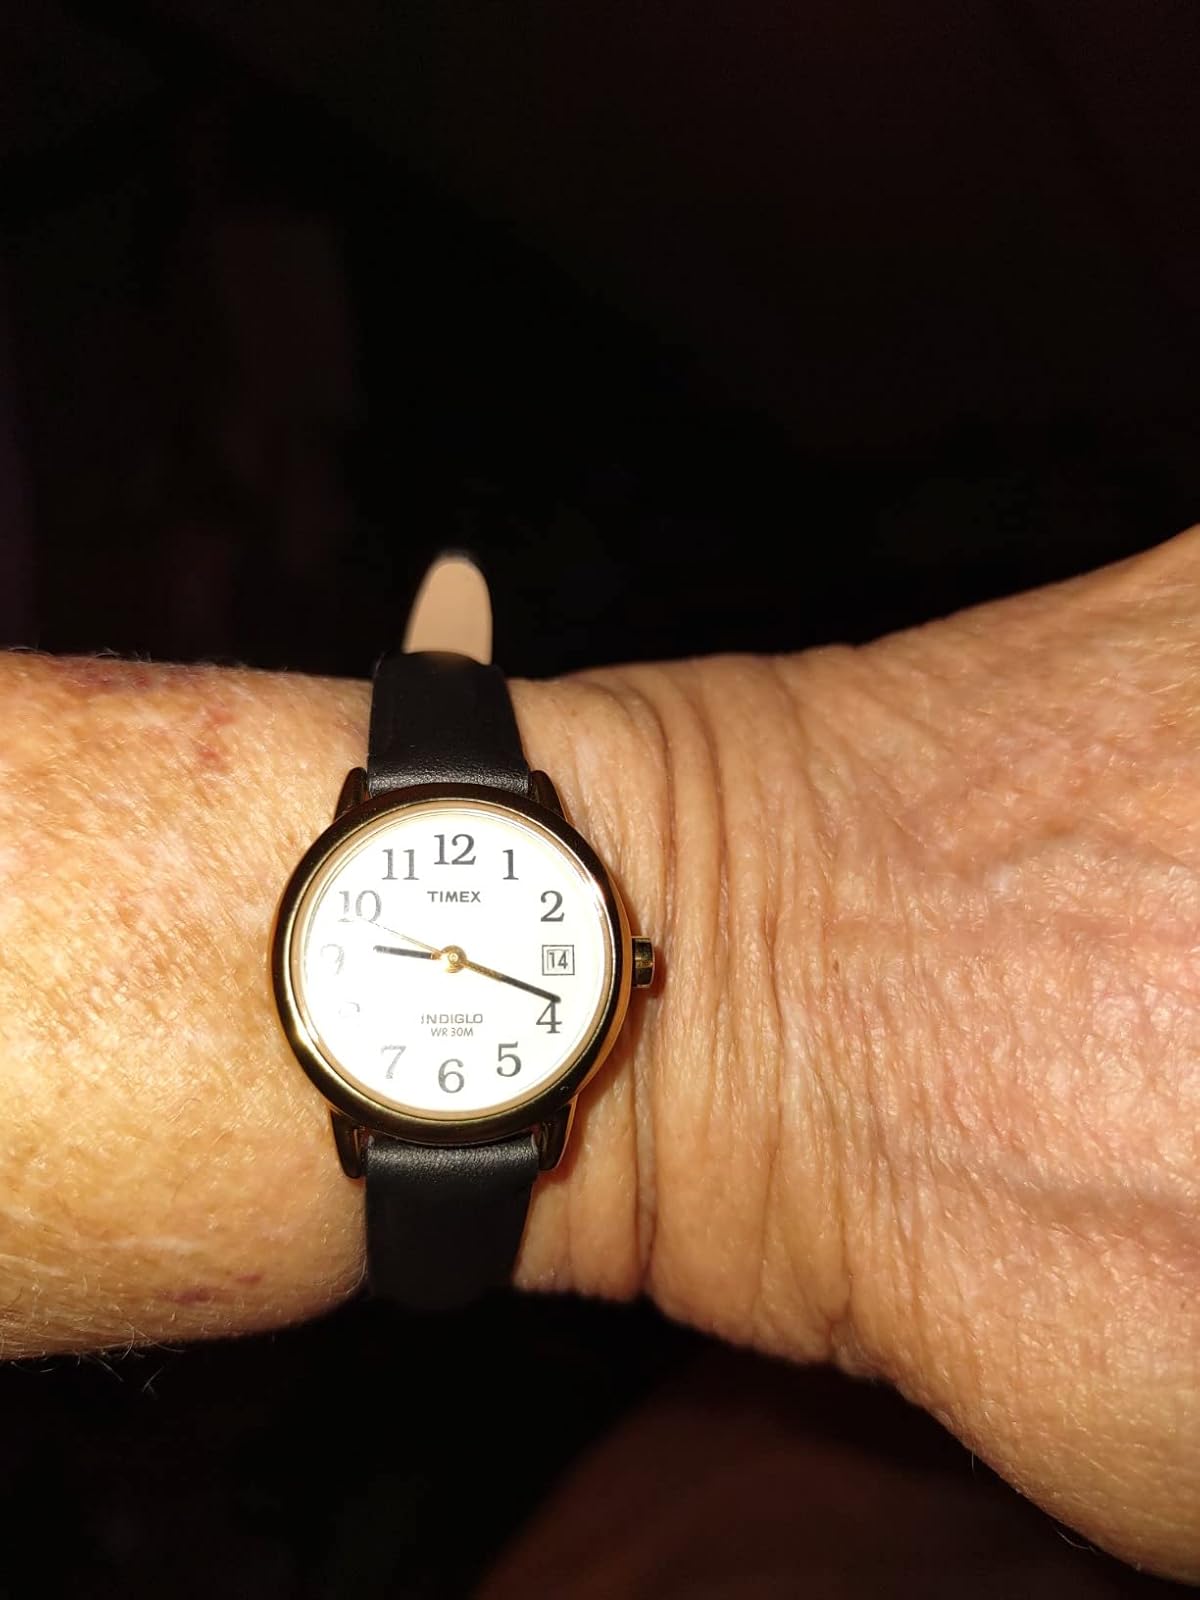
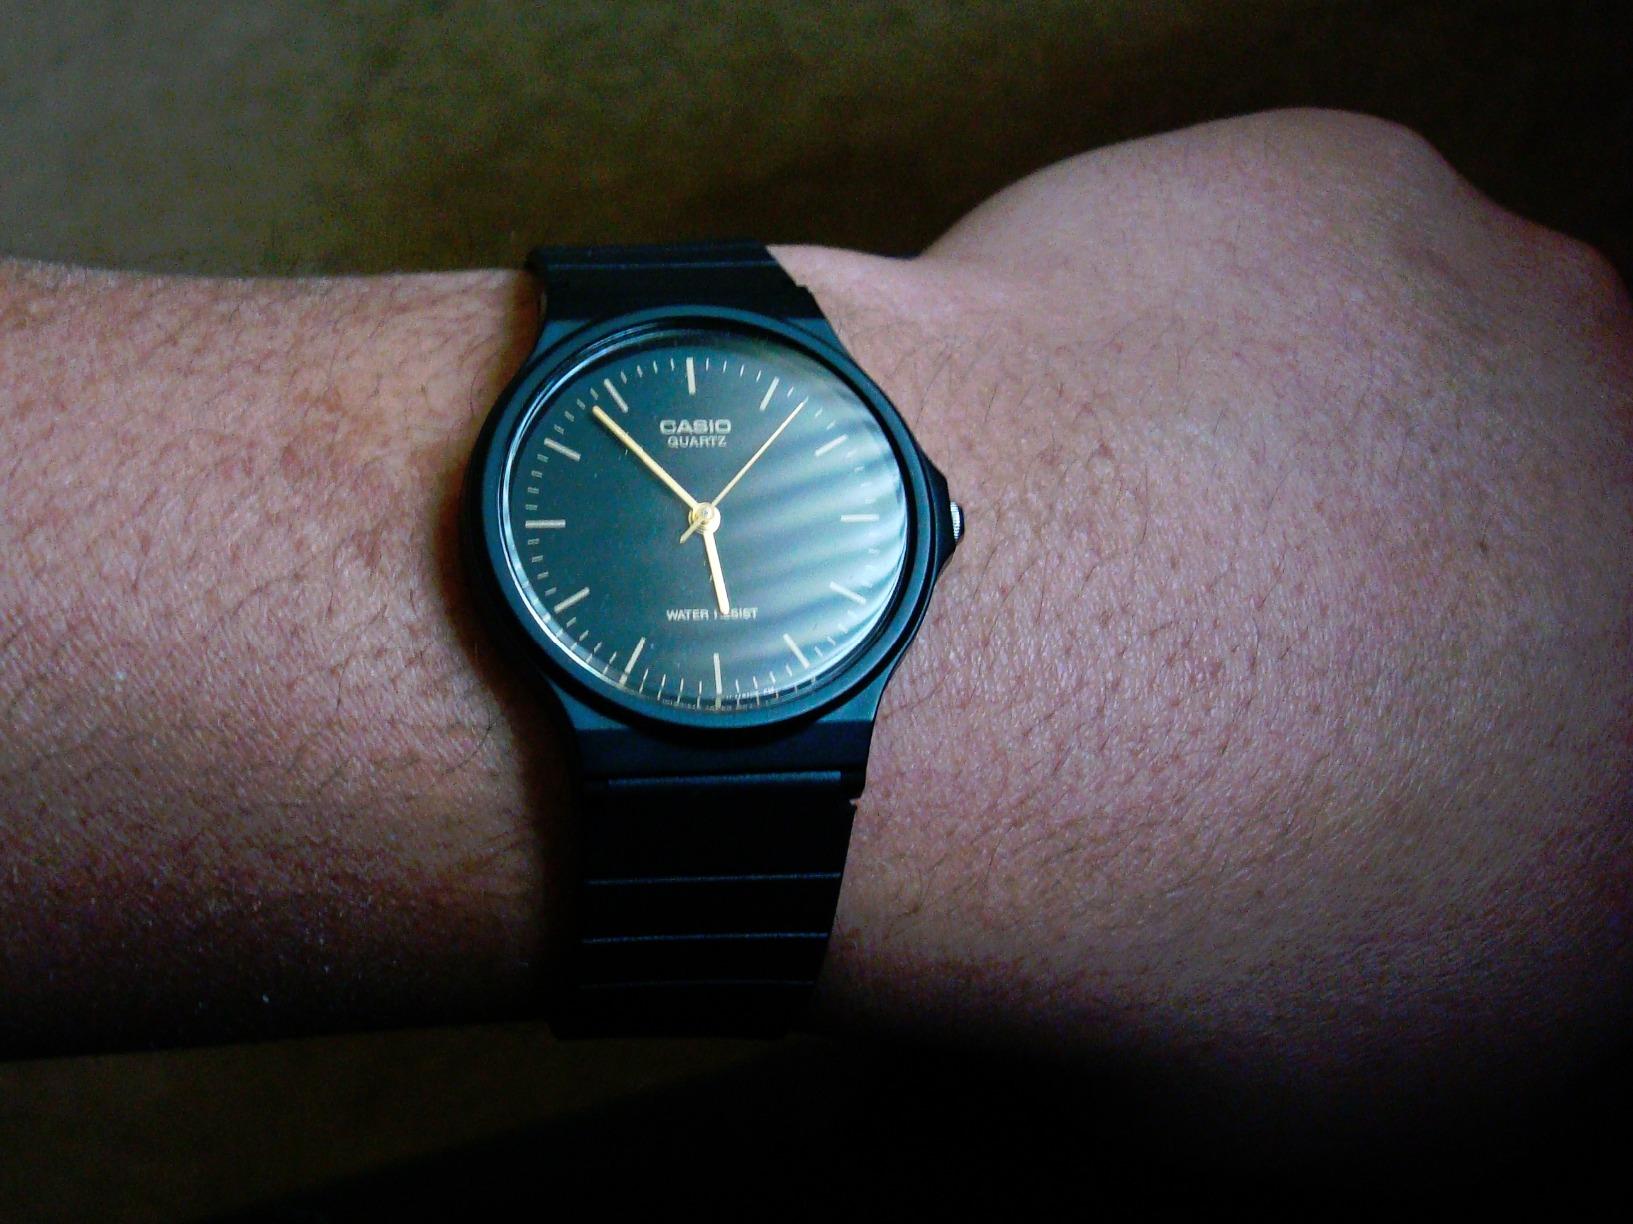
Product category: accessories_watch
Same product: no